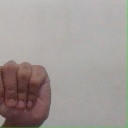
अक्षर: ठ